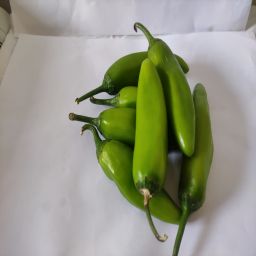
Crop: New Mexico Green Chile
Quality: Unripe